Ravinder Singh Dhull

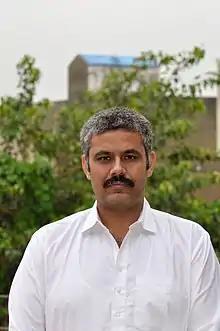

Ravinder Singh Dhull is a lawyer/politician of the State of Haryana, India. He is currently serving as Legal Advisor to Congress Legislative Party, Haryana headed by Leader of Opposition Haryana Chaudhary Bhupinder Singh Hooda, National Media Penalist Indian National Congress and State Spokesperson Haryana Pradesh Congress Committee. He was appointed to the post on 9 June 2021. He is former Additional Advocate General for the State of Haryana and remained posted in the Punjab and Haryana High Court. He is former State Media Penalist for Bhartiya Janta Party, Haryana. Earlier he has served as State Spokesperson for the Indian National Lok Dal from August 2014 till June 2019. His father Parminder Singh Dhull served as two time Member of Legislative Assembly of Haryana from Julana constituency in Jind District. His grand father Chaudhary Dal Singh was a noted politician of the area and six time M.L.A. from District Jind. He resigned from the office of Advocate General Haryana during the 2020–2021 Indian farmers' protest on 20 October 2020 in protest of the controversial three farmer bills being passed by the Parliament of India.